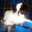
Label: dog